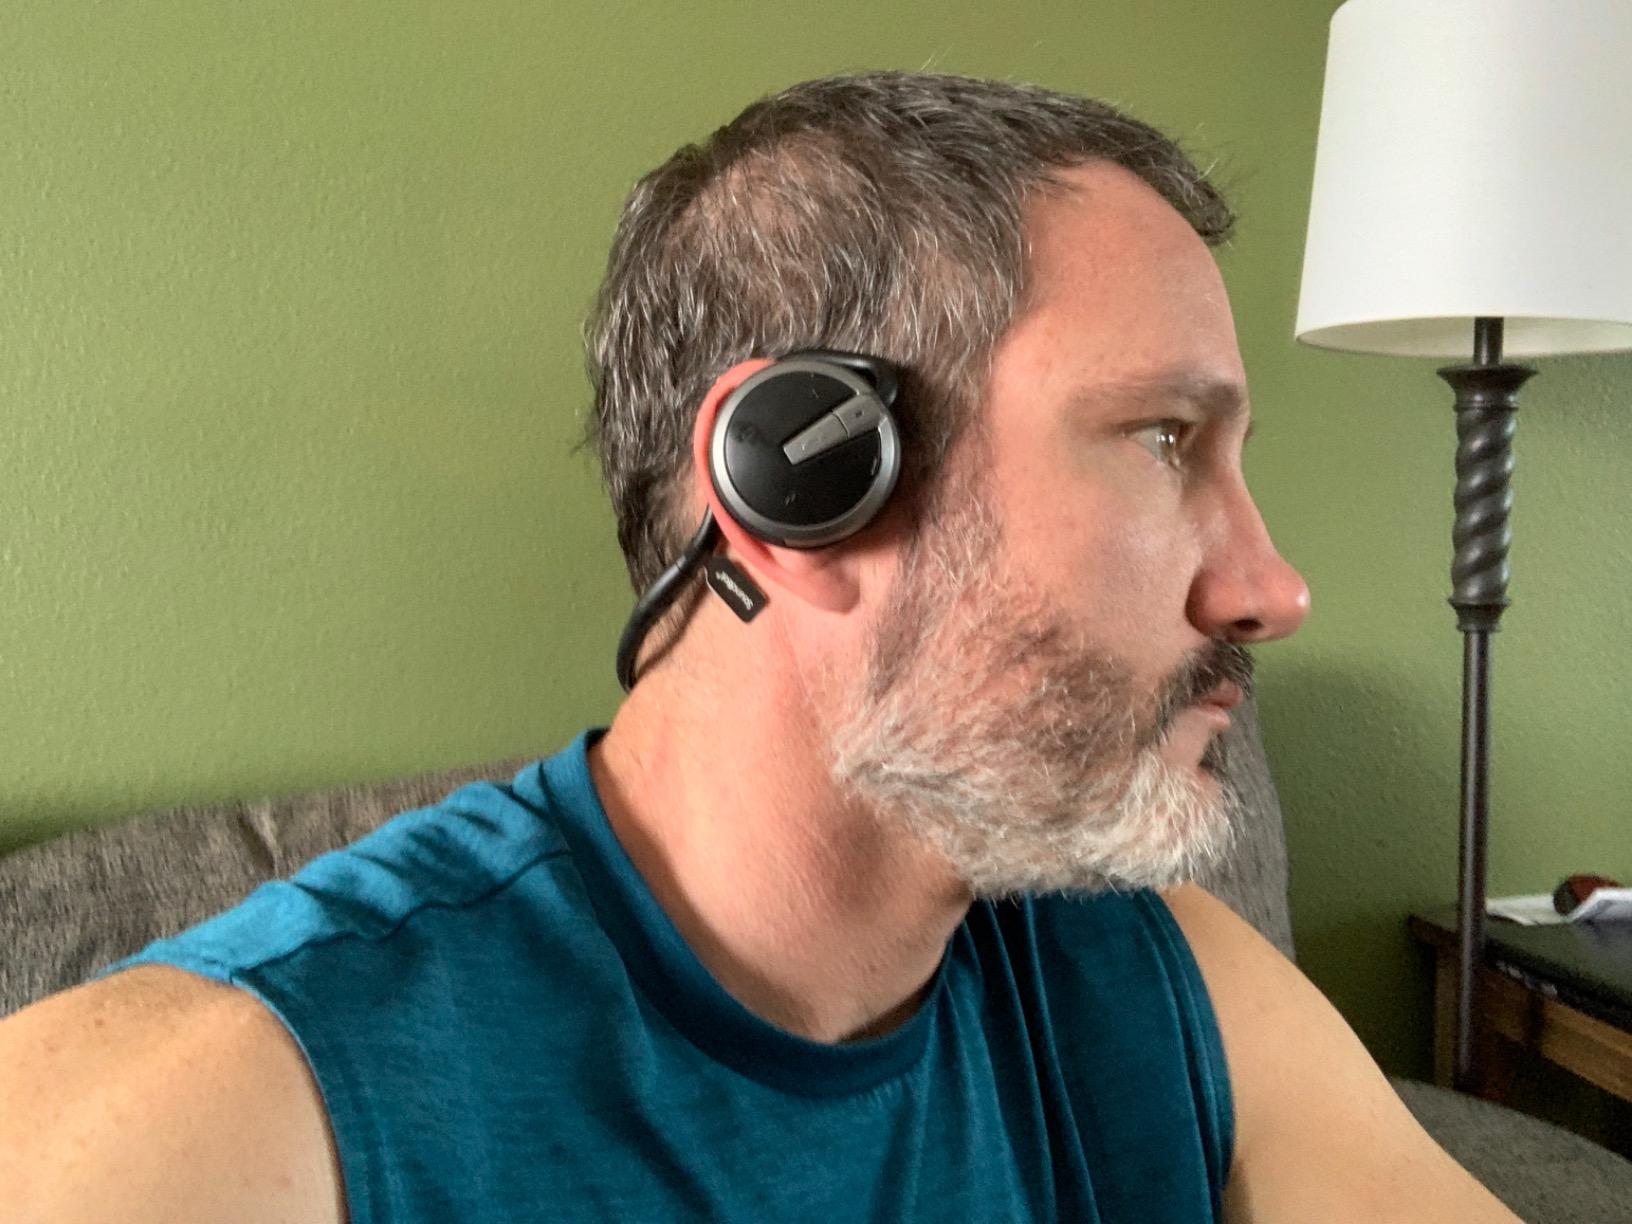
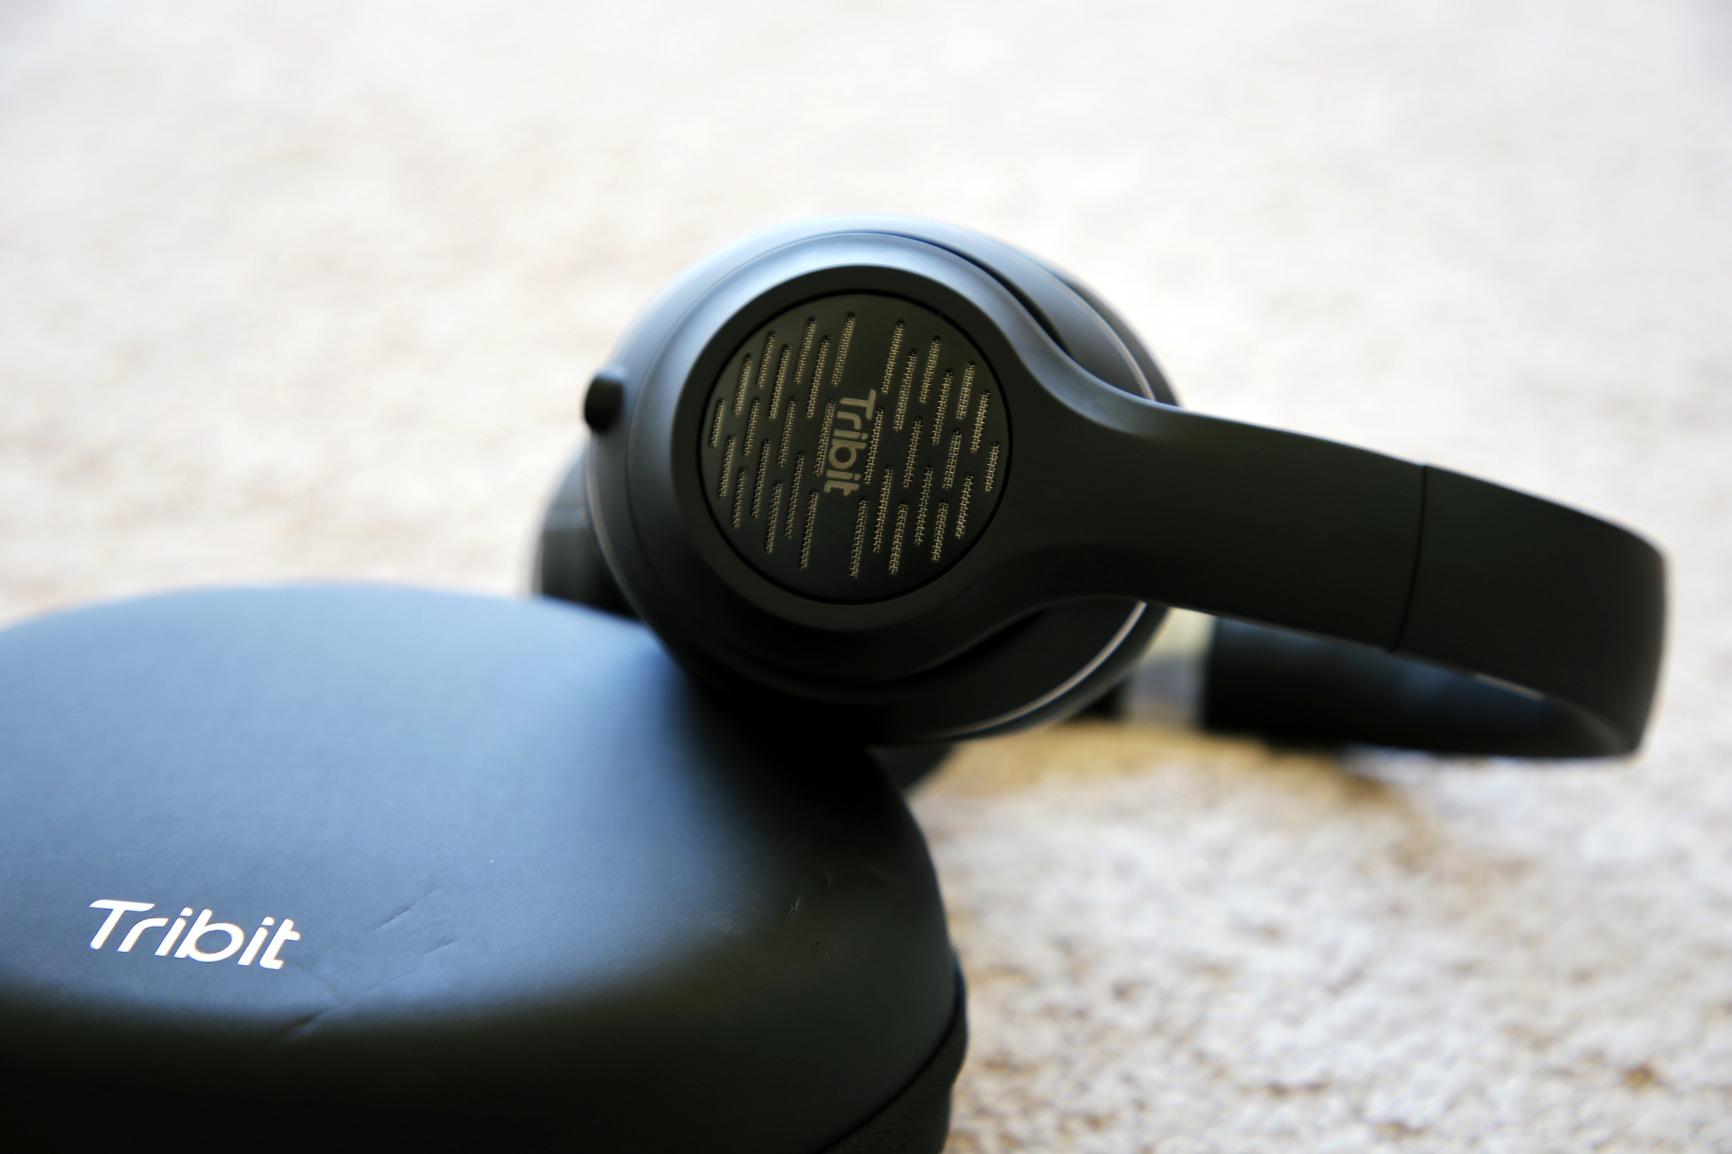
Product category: headphones
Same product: no